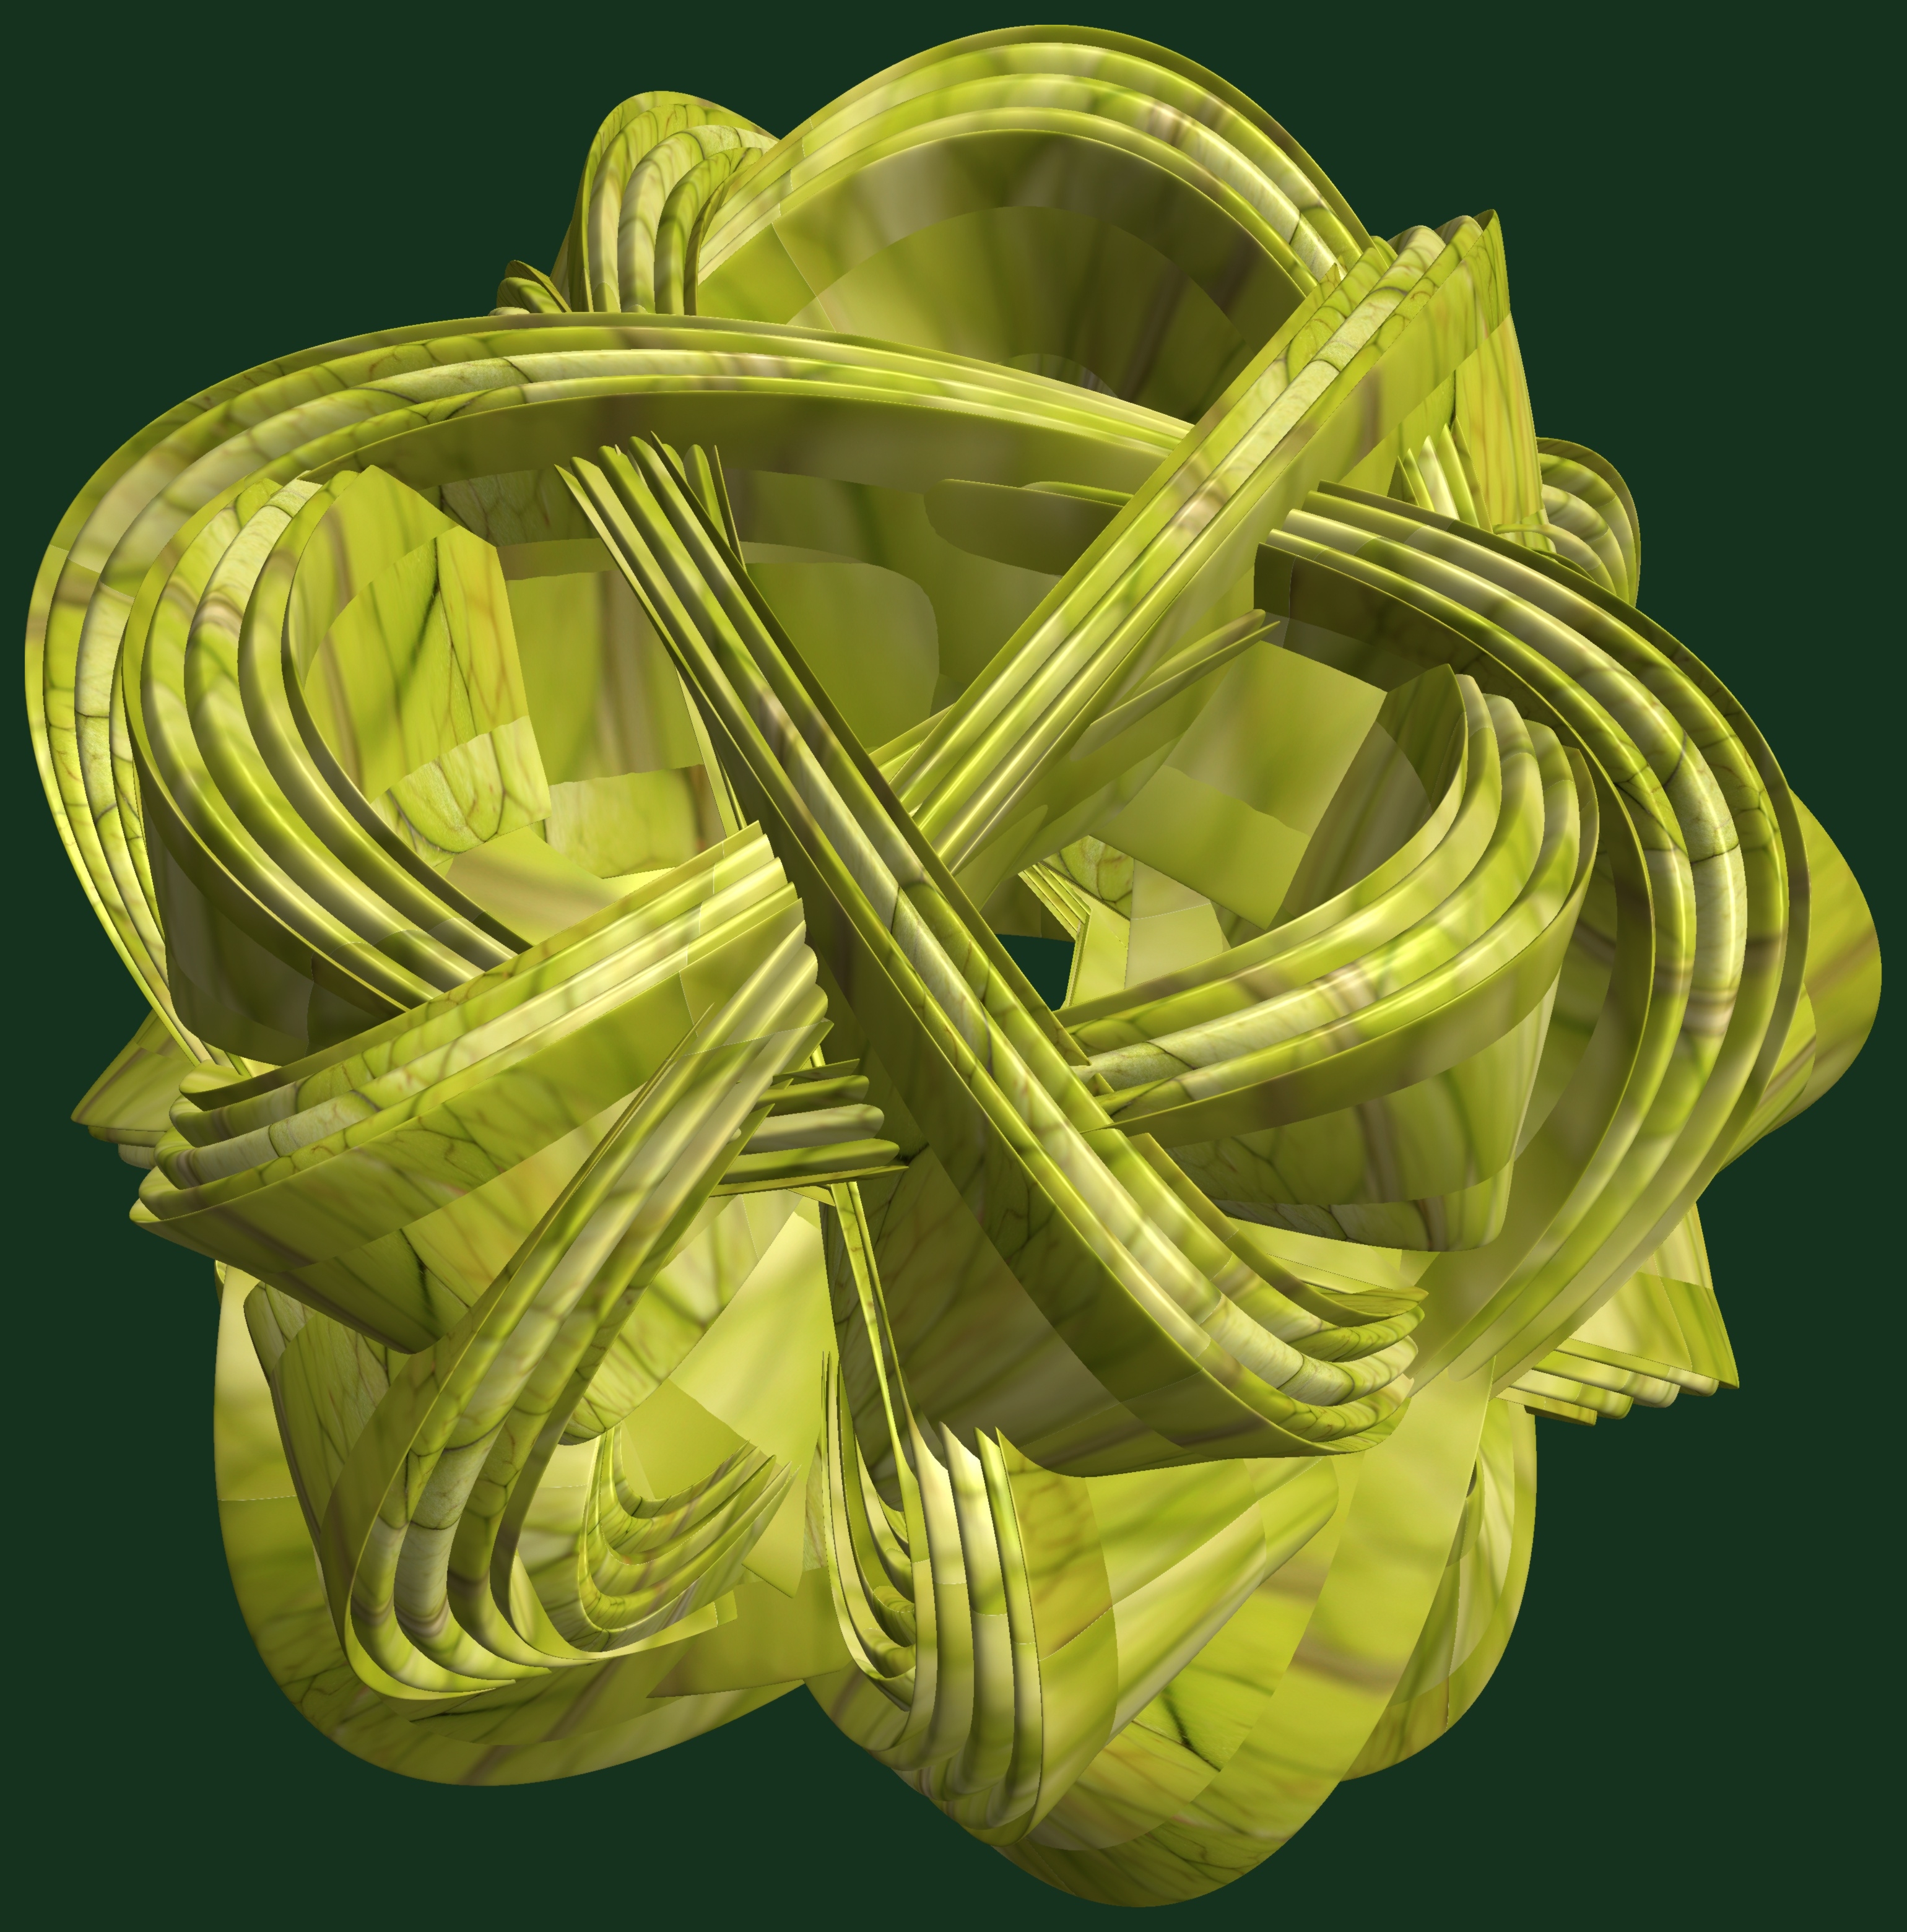
structure, plant, texture, leaf, flower, pattern, green, produce, yellow, design, symmetry, 3d, graphic, knot, torus, mathematica, cg, parametricplot3d, code, program, algorithm, abstruct, mapping, flowering plant, land plant